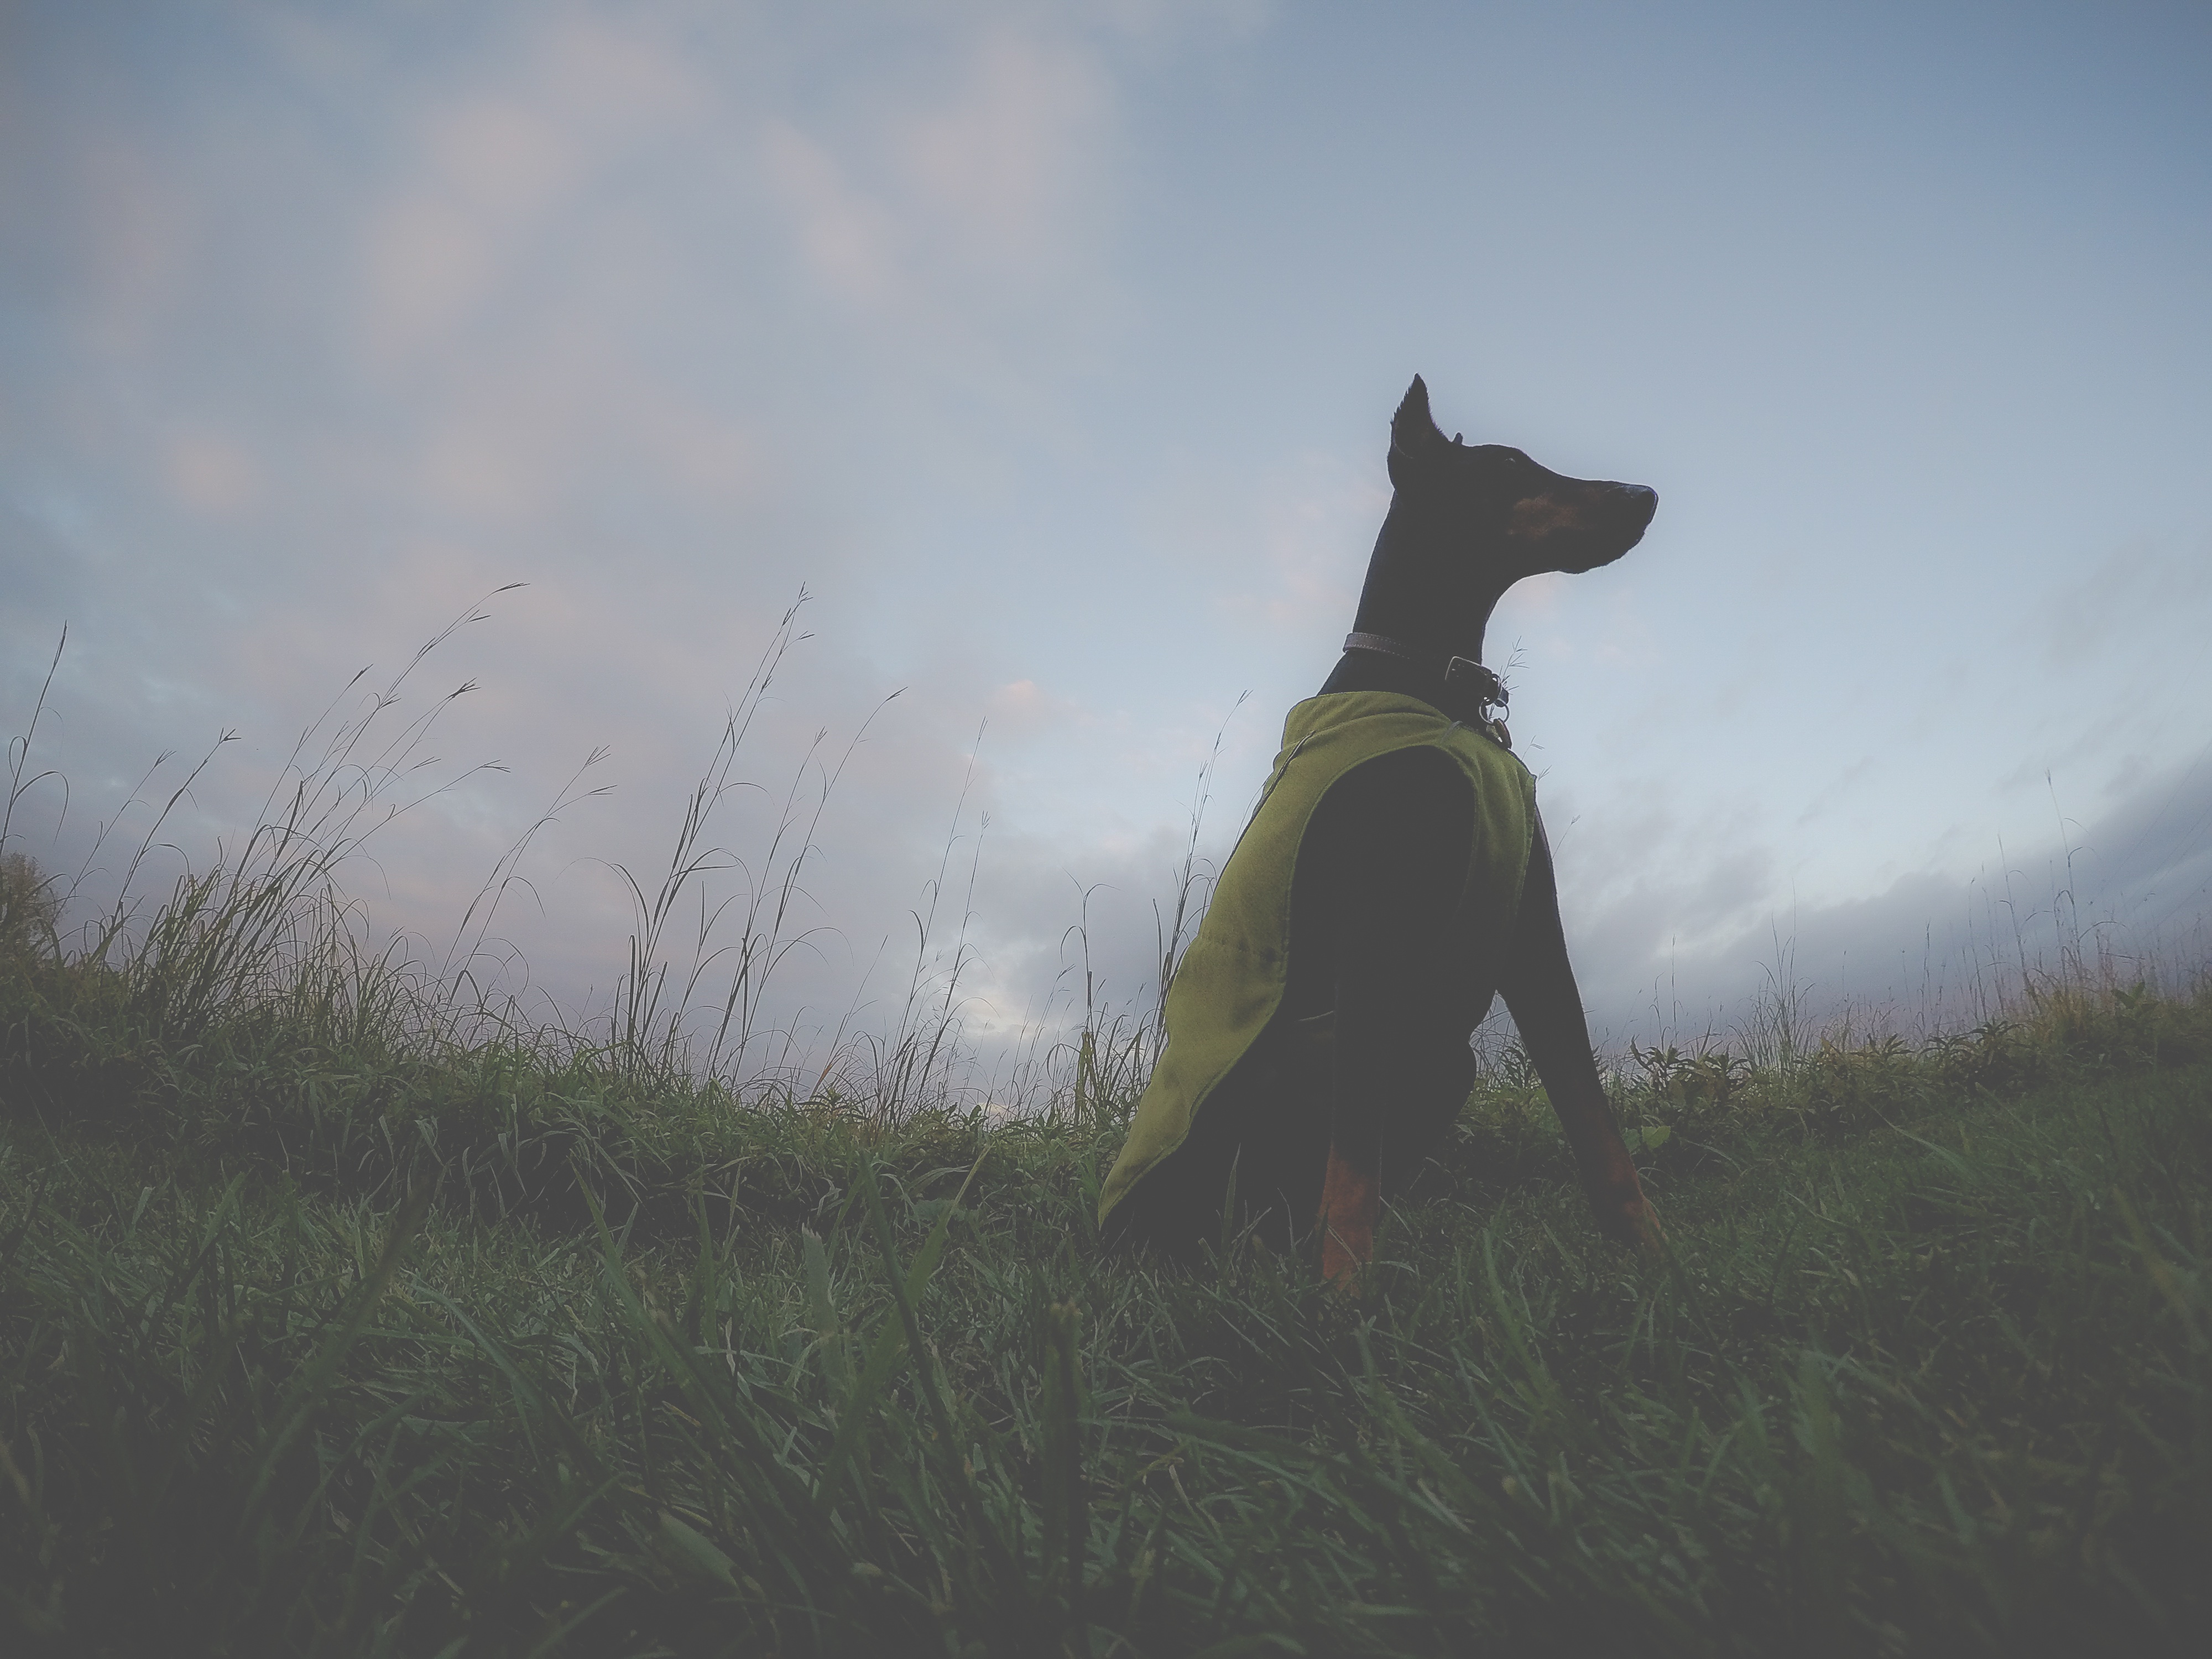
grass, mist, sunlight, morning, wind, atmospheric phenomenon